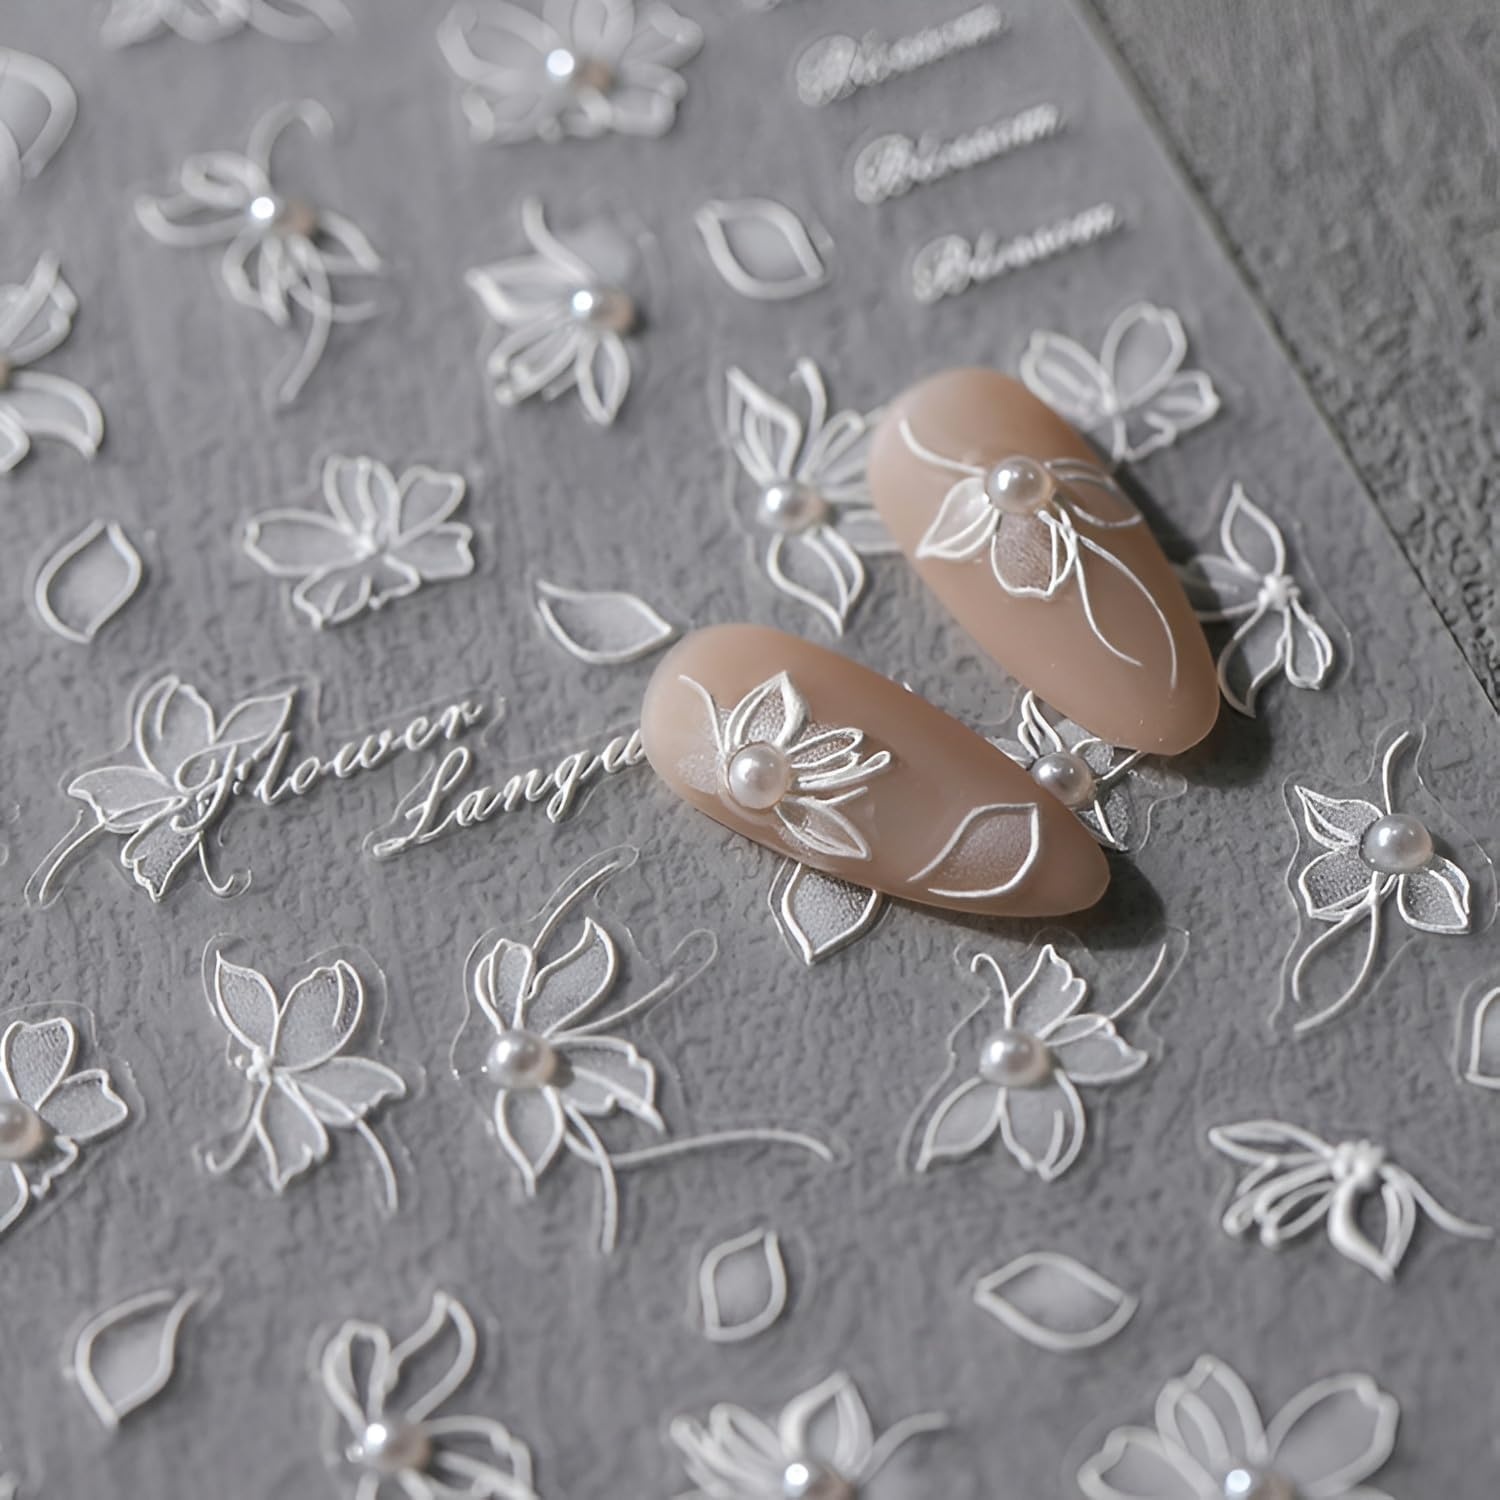
White Flower Nail Art Stickers 5D Embossed Spring Summer Nail Stickers for Nail Art Flower Nail Decals Self Adhesive White Pearl Floral Decoration Accessories for Women Girls
Overview Brand : Namrec Color : White Flower Item dimensions L x W x H : 5 x 3 x 0.05 inches Recommended Uses For Product : Acrylic Nails Theme : Flower Cartoon Character : White Flower Nail Stickers Special Feature : Fade Resistant Item Form : Sheet Unit Count : 2.0 Count Indoor/Outdoor Usage : Outdoor Surface Recommendation Acrylic Nails : Material Acrylic : Surface Recommendation Acrylic Nails : Material Acrylic About this item Flower Nail Stickers: You will receive 1 sheets white flower nail stickers for nail art,Large number of different patterns for you to use and replace in daily life, nail decals are full of sensuality and elegance, various charming patterns bring you a different mood Safe Materials:White nail stickers are made of environmental friendly materials. You can use it with confidence, even pregnant women and children can use it Easy to Use:White flower nail decals for nail art, it is very easy to apply. Just choose a suitable pattern and apply it on the nails in the correct position, you can use a layer of nail polish to fix for long-term lasting Wide Occasions:This series flower nail design art are very suitable for decoration of your fingernails and toenails,and also can be decors for mobile phone cases, greeting cards, body art, etc Flower Nail Art:White flower nail supplies is fun to DIY nail art with your family or friends when family gathering and party, enjoy your own shiny and special-looking nails, show your charm easily and have a good time
Brand: Daily vitality
Category: Health & Beauty > Personal Care > Cosmetics > Nail Care > Nail Art Kits & Accessories